Bayou virus

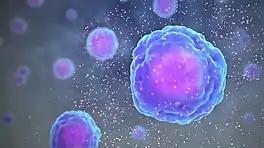
3D animation of cytokine secretion

BAYV infection triggers a robust immune response characterized by cytokine release, often associated with severe proinflammatory responses. The immune response by macrophages and other CD8 T cells will secrete proinflammatory cytokines, including tumor necrosis factor-alpha (TNF-α), interleukin-1 (IL-1), and IL-6. CD4 T cells, after antigen recognition, differentiate into at least two types of helper T cells, including T helper 1 (Th1) and Th2 cells. Th1 cells produce gamma interferon (IFN-γ) and TNF-β (or lymphotoxin-α), responsible for cell-mediated immunity, and IL-12 regulates this differentiation. Th2 cells produce IL-4 and IL-5 and promote humoral and allergic responses. Pro- and anti-inflammatory Th1 and Th2 cytokines associated with 21 HPS patients infected showed very high levels of IL-6 for fatal HPS cases. The associated IL-6 levels were correlated negatively with arterial blood pressure in patients, suggesting that IL-6 has a vital role in inhibiting cardiac function and inducing hypotension in HPS, emphasizing IL-6 potential role in hallmark HPS symptoms of chest tightness and damage to the heart via disruption of endothelial cells in blood vessels. This "cytokine storm" from CD8 and C4 T cells and other B cells exacerbates lung tissue damage and leads to respiratory distress. BAYV is able to employ these immune evasion strategies, like down-regulating immunosuppressive signaling pathways, allowing it to persist in the host and contribute to the severity of symptoms and pathogenicity.